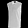
Label: Pullover